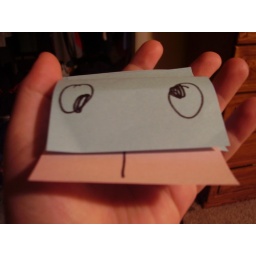
I found him on in my desk eating lego people......